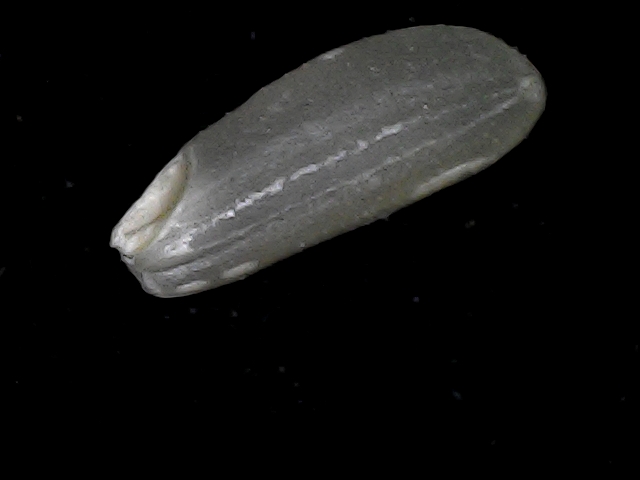
Rice variety: BD93